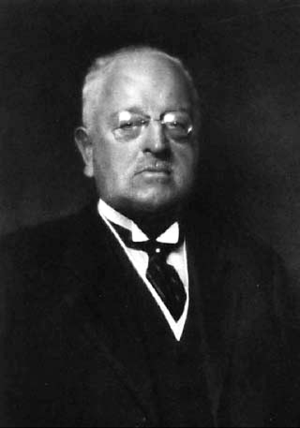
Albert Sigmund Gustav Döderlein est un gynécologue allemand, né à Augsbourg le 5 juillet 1860 et mort à Munich le 10 décembre 1941). Les bactéries du genre Lactobacillus, qui forment la flore vaginale normale, sont désignés sous le nom de « bacille de Döderlein » ou de « flore de Döderlein ». C'est lui aussi qui, pour des raisons d'asepsie, a introduit l'usage des gants en caoutchouc en obstétrique et dans les soins gynécologiques.